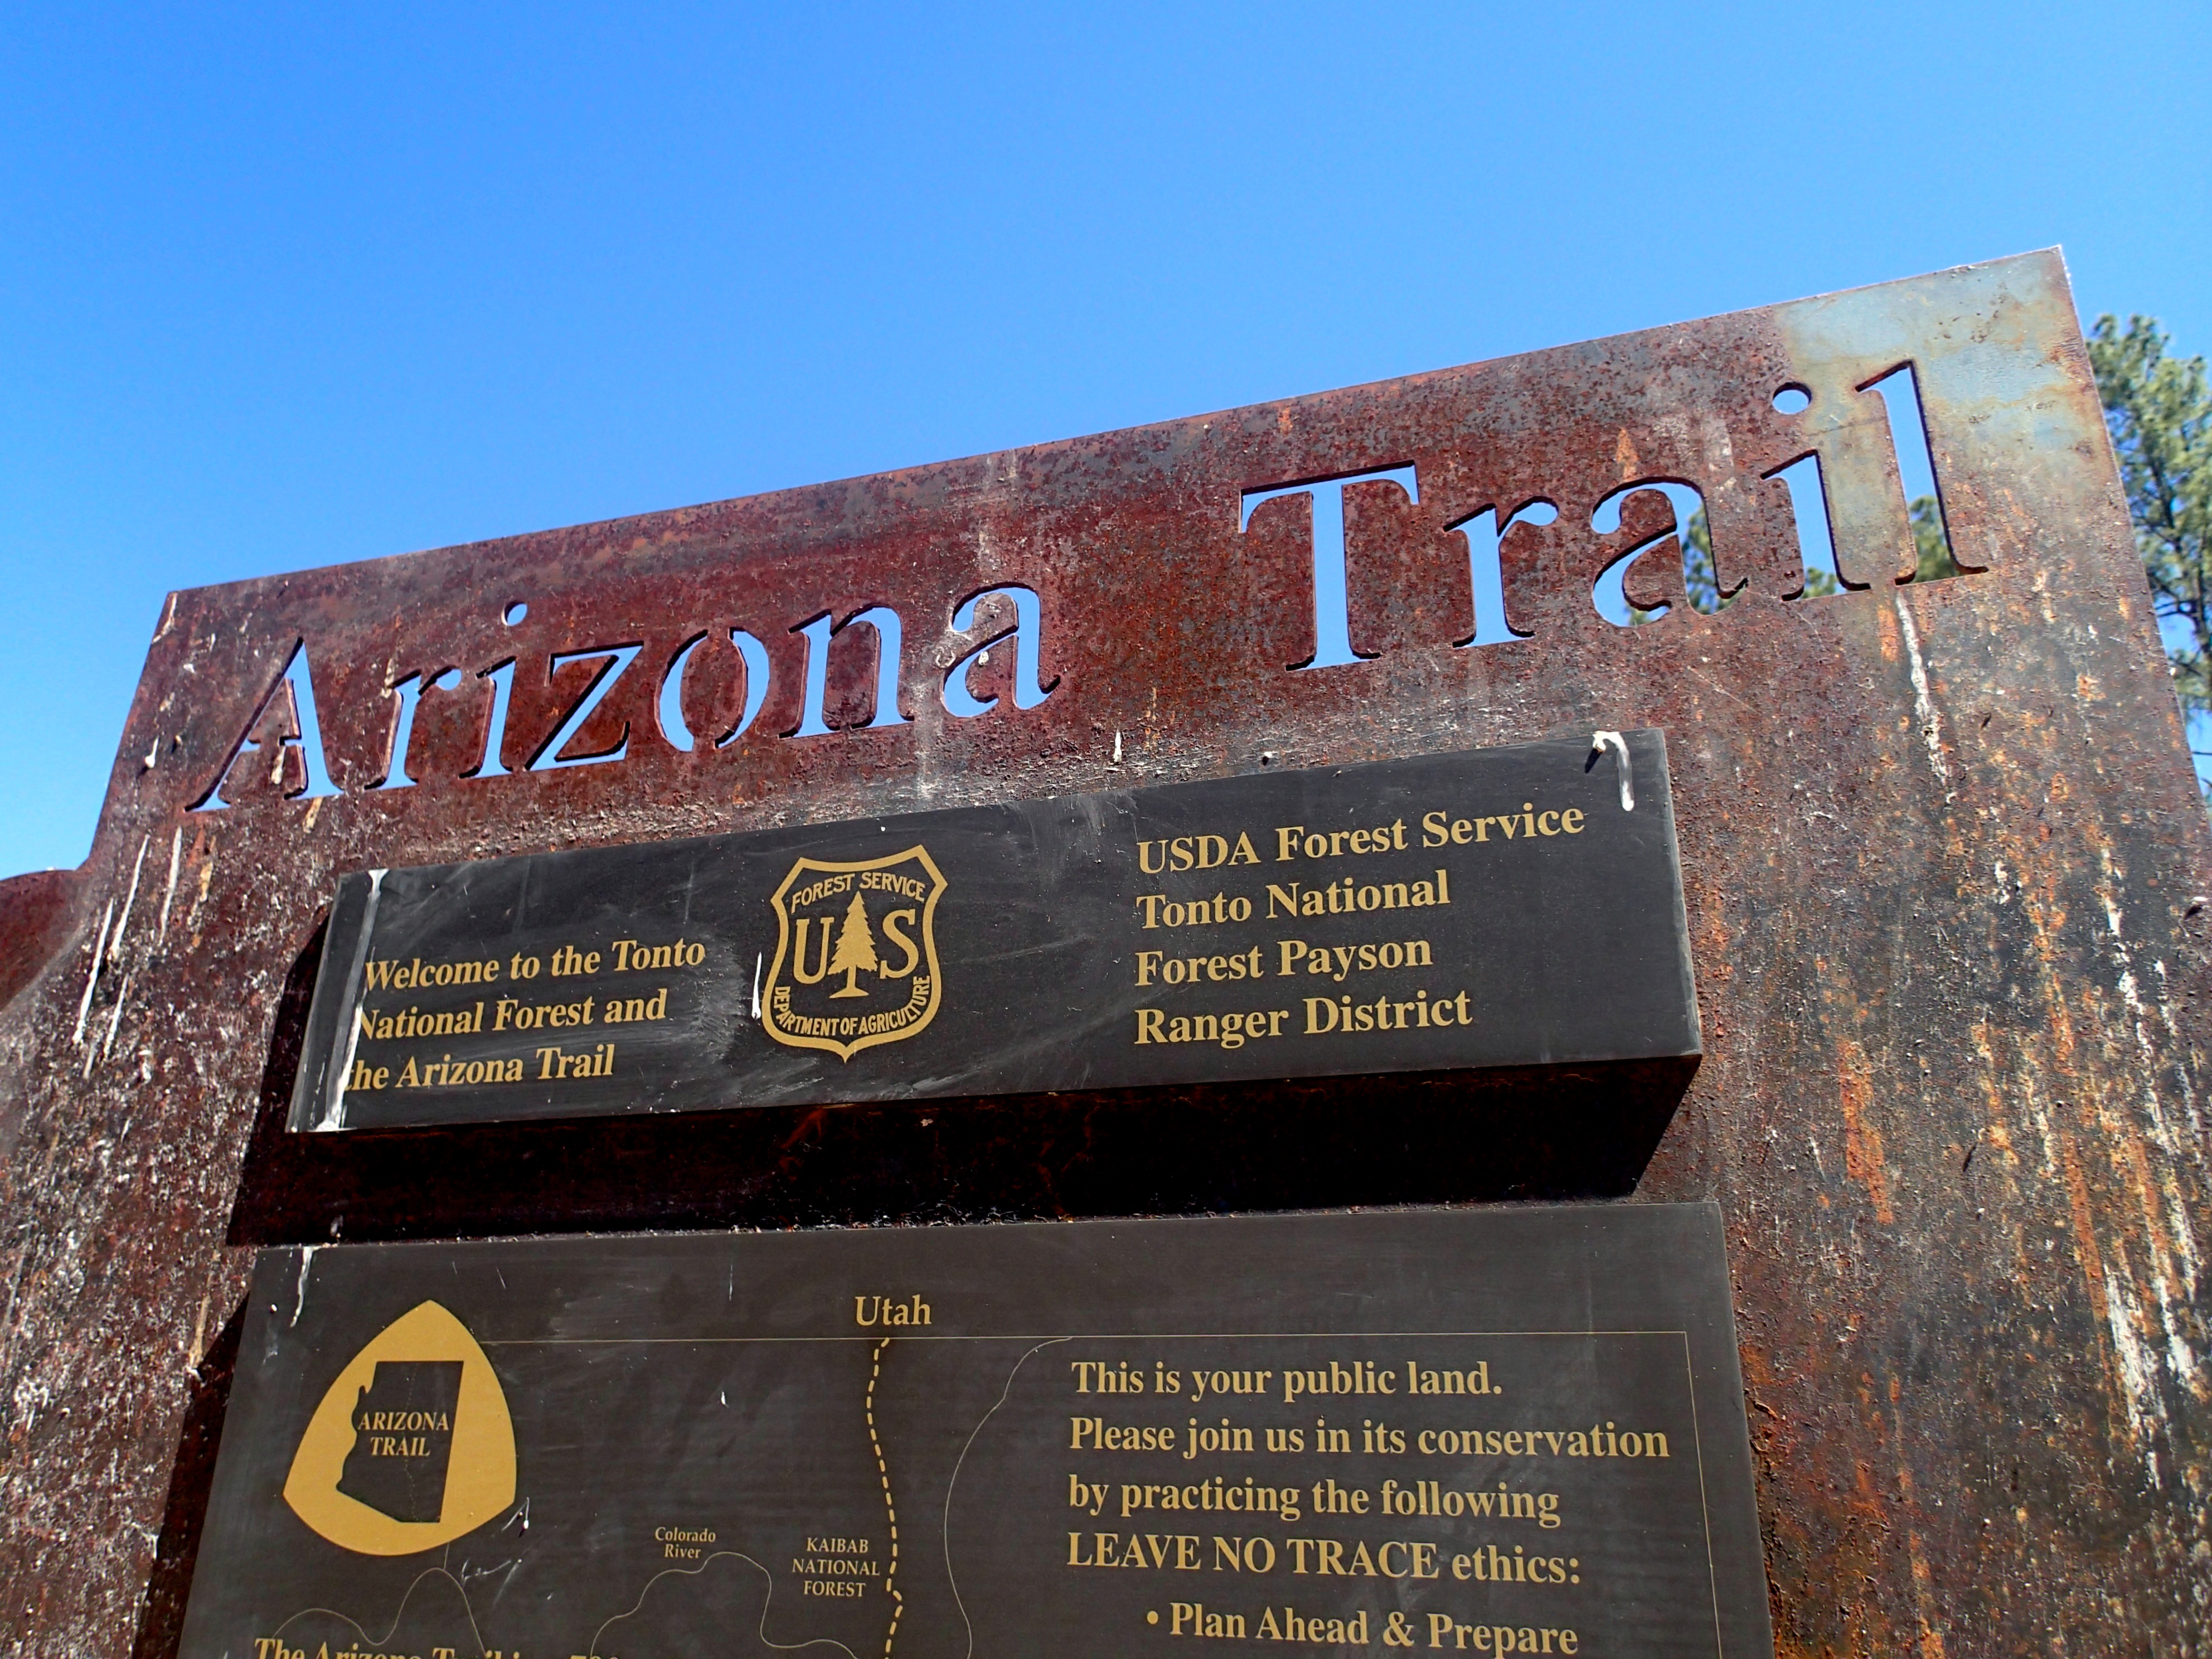
advertising, sign, street sign, signage, commemorative plaque